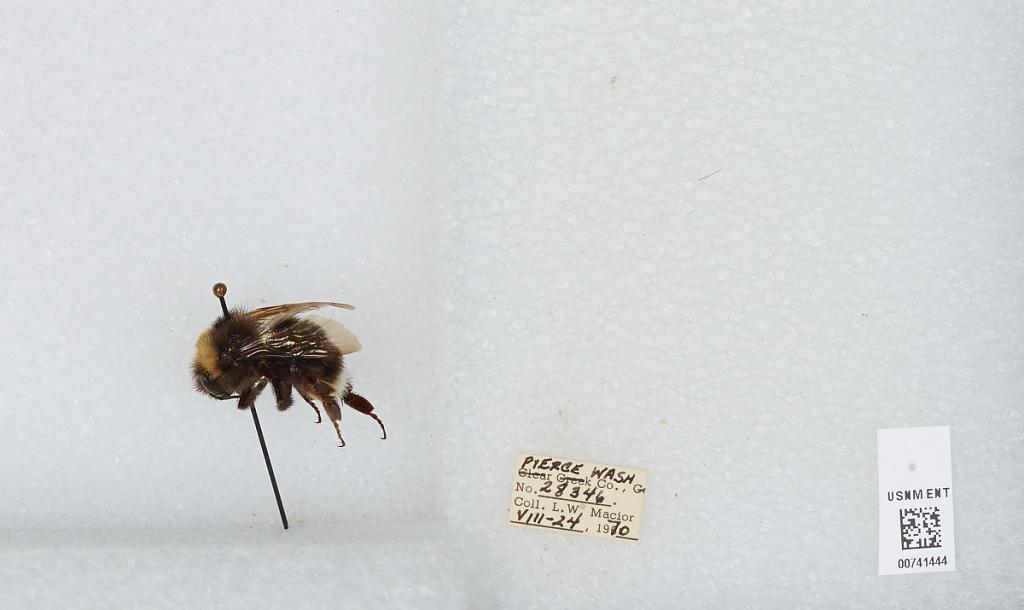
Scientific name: Bombus (Bombus) occidentalis Greene
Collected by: L. Macior
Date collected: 1970-8-24
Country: United States
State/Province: Washington
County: Pierce
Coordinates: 47.05, -122.12